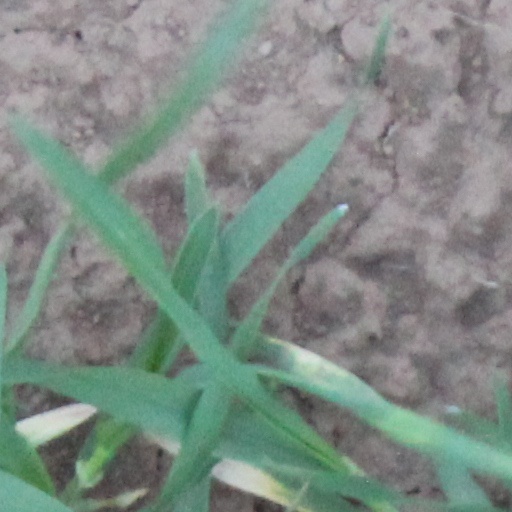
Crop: wheat